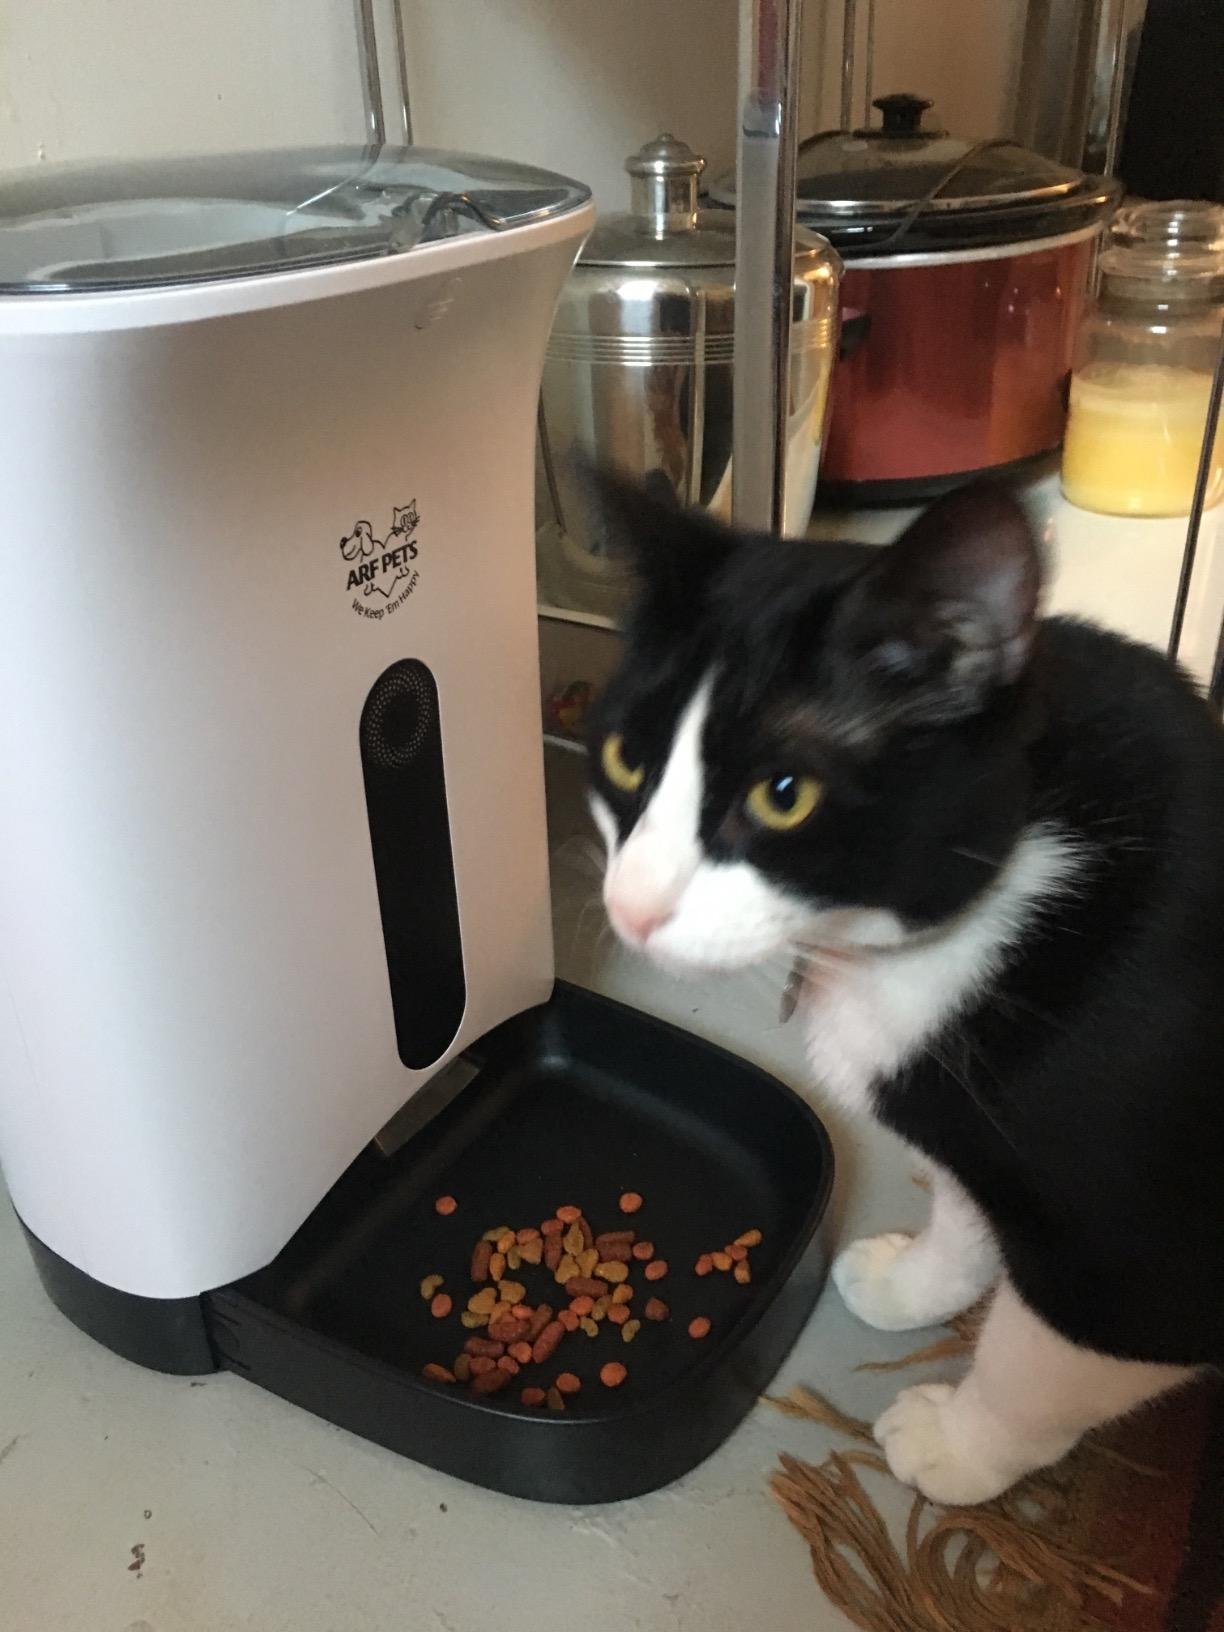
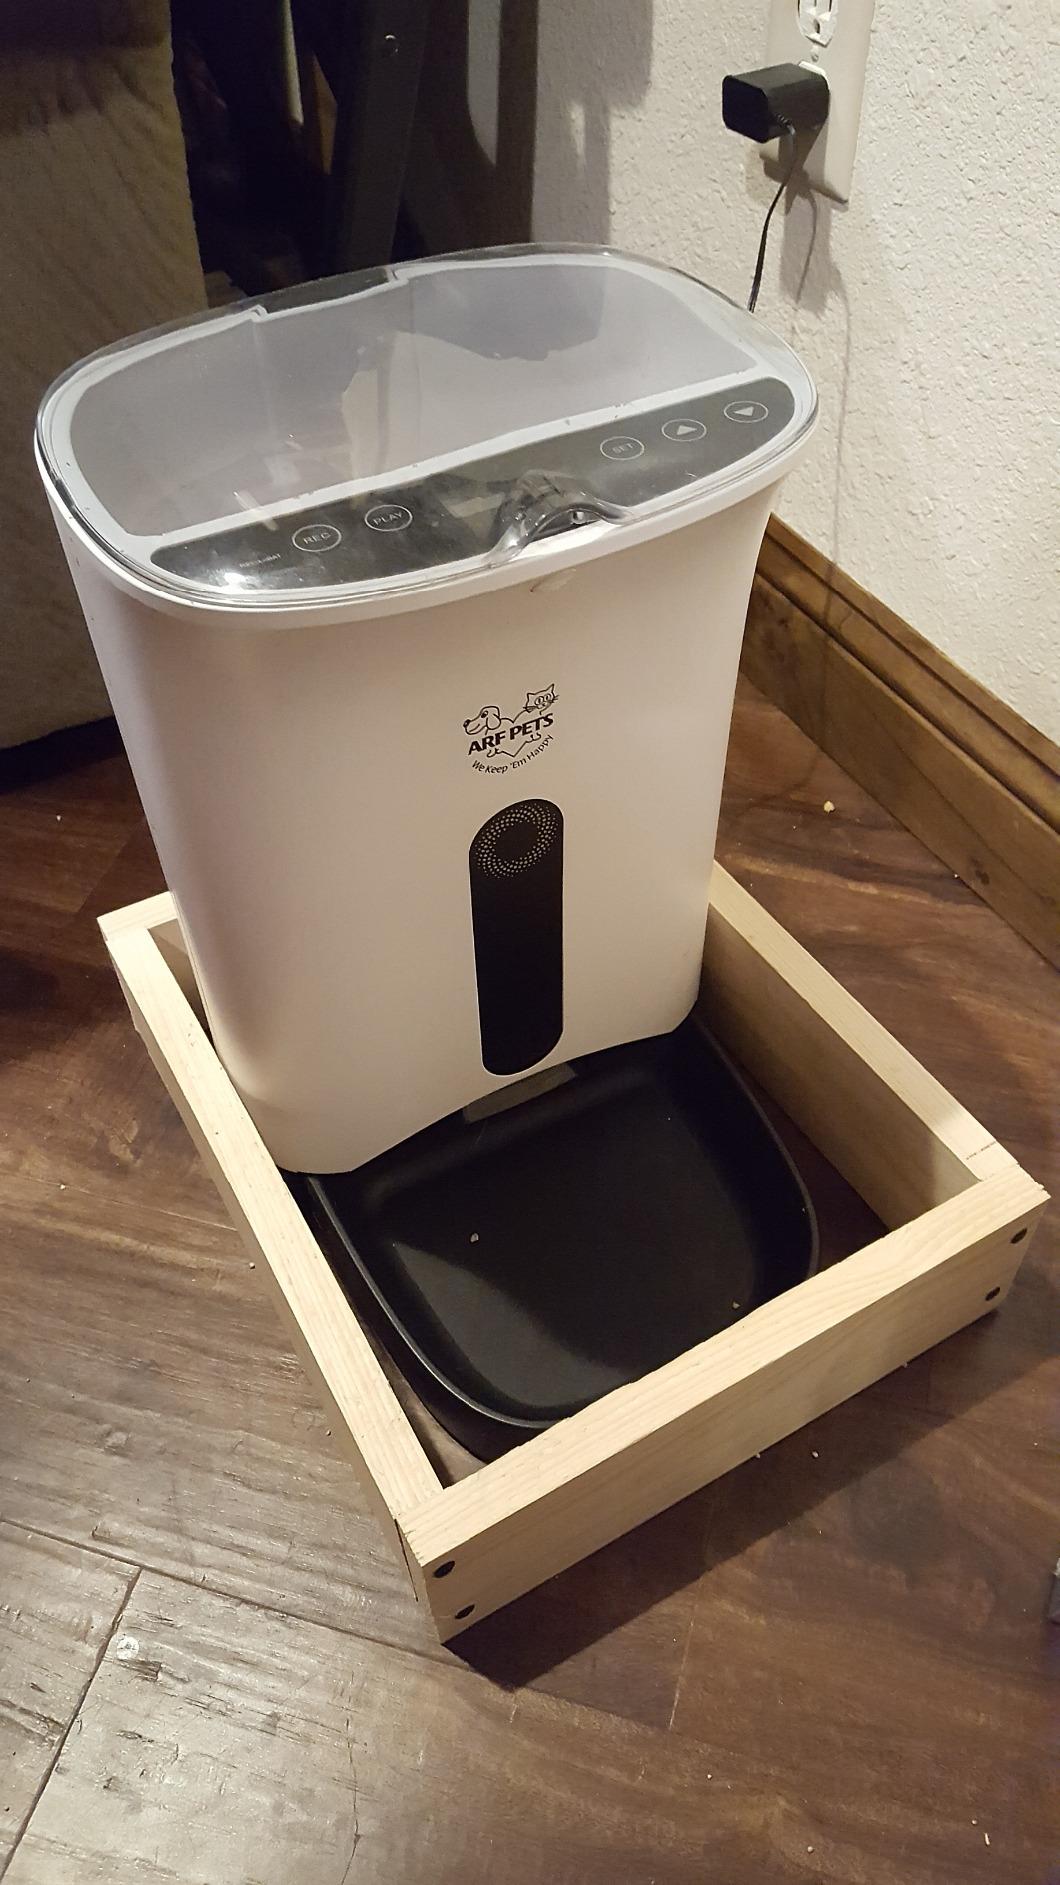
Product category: items_feeder
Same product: yes